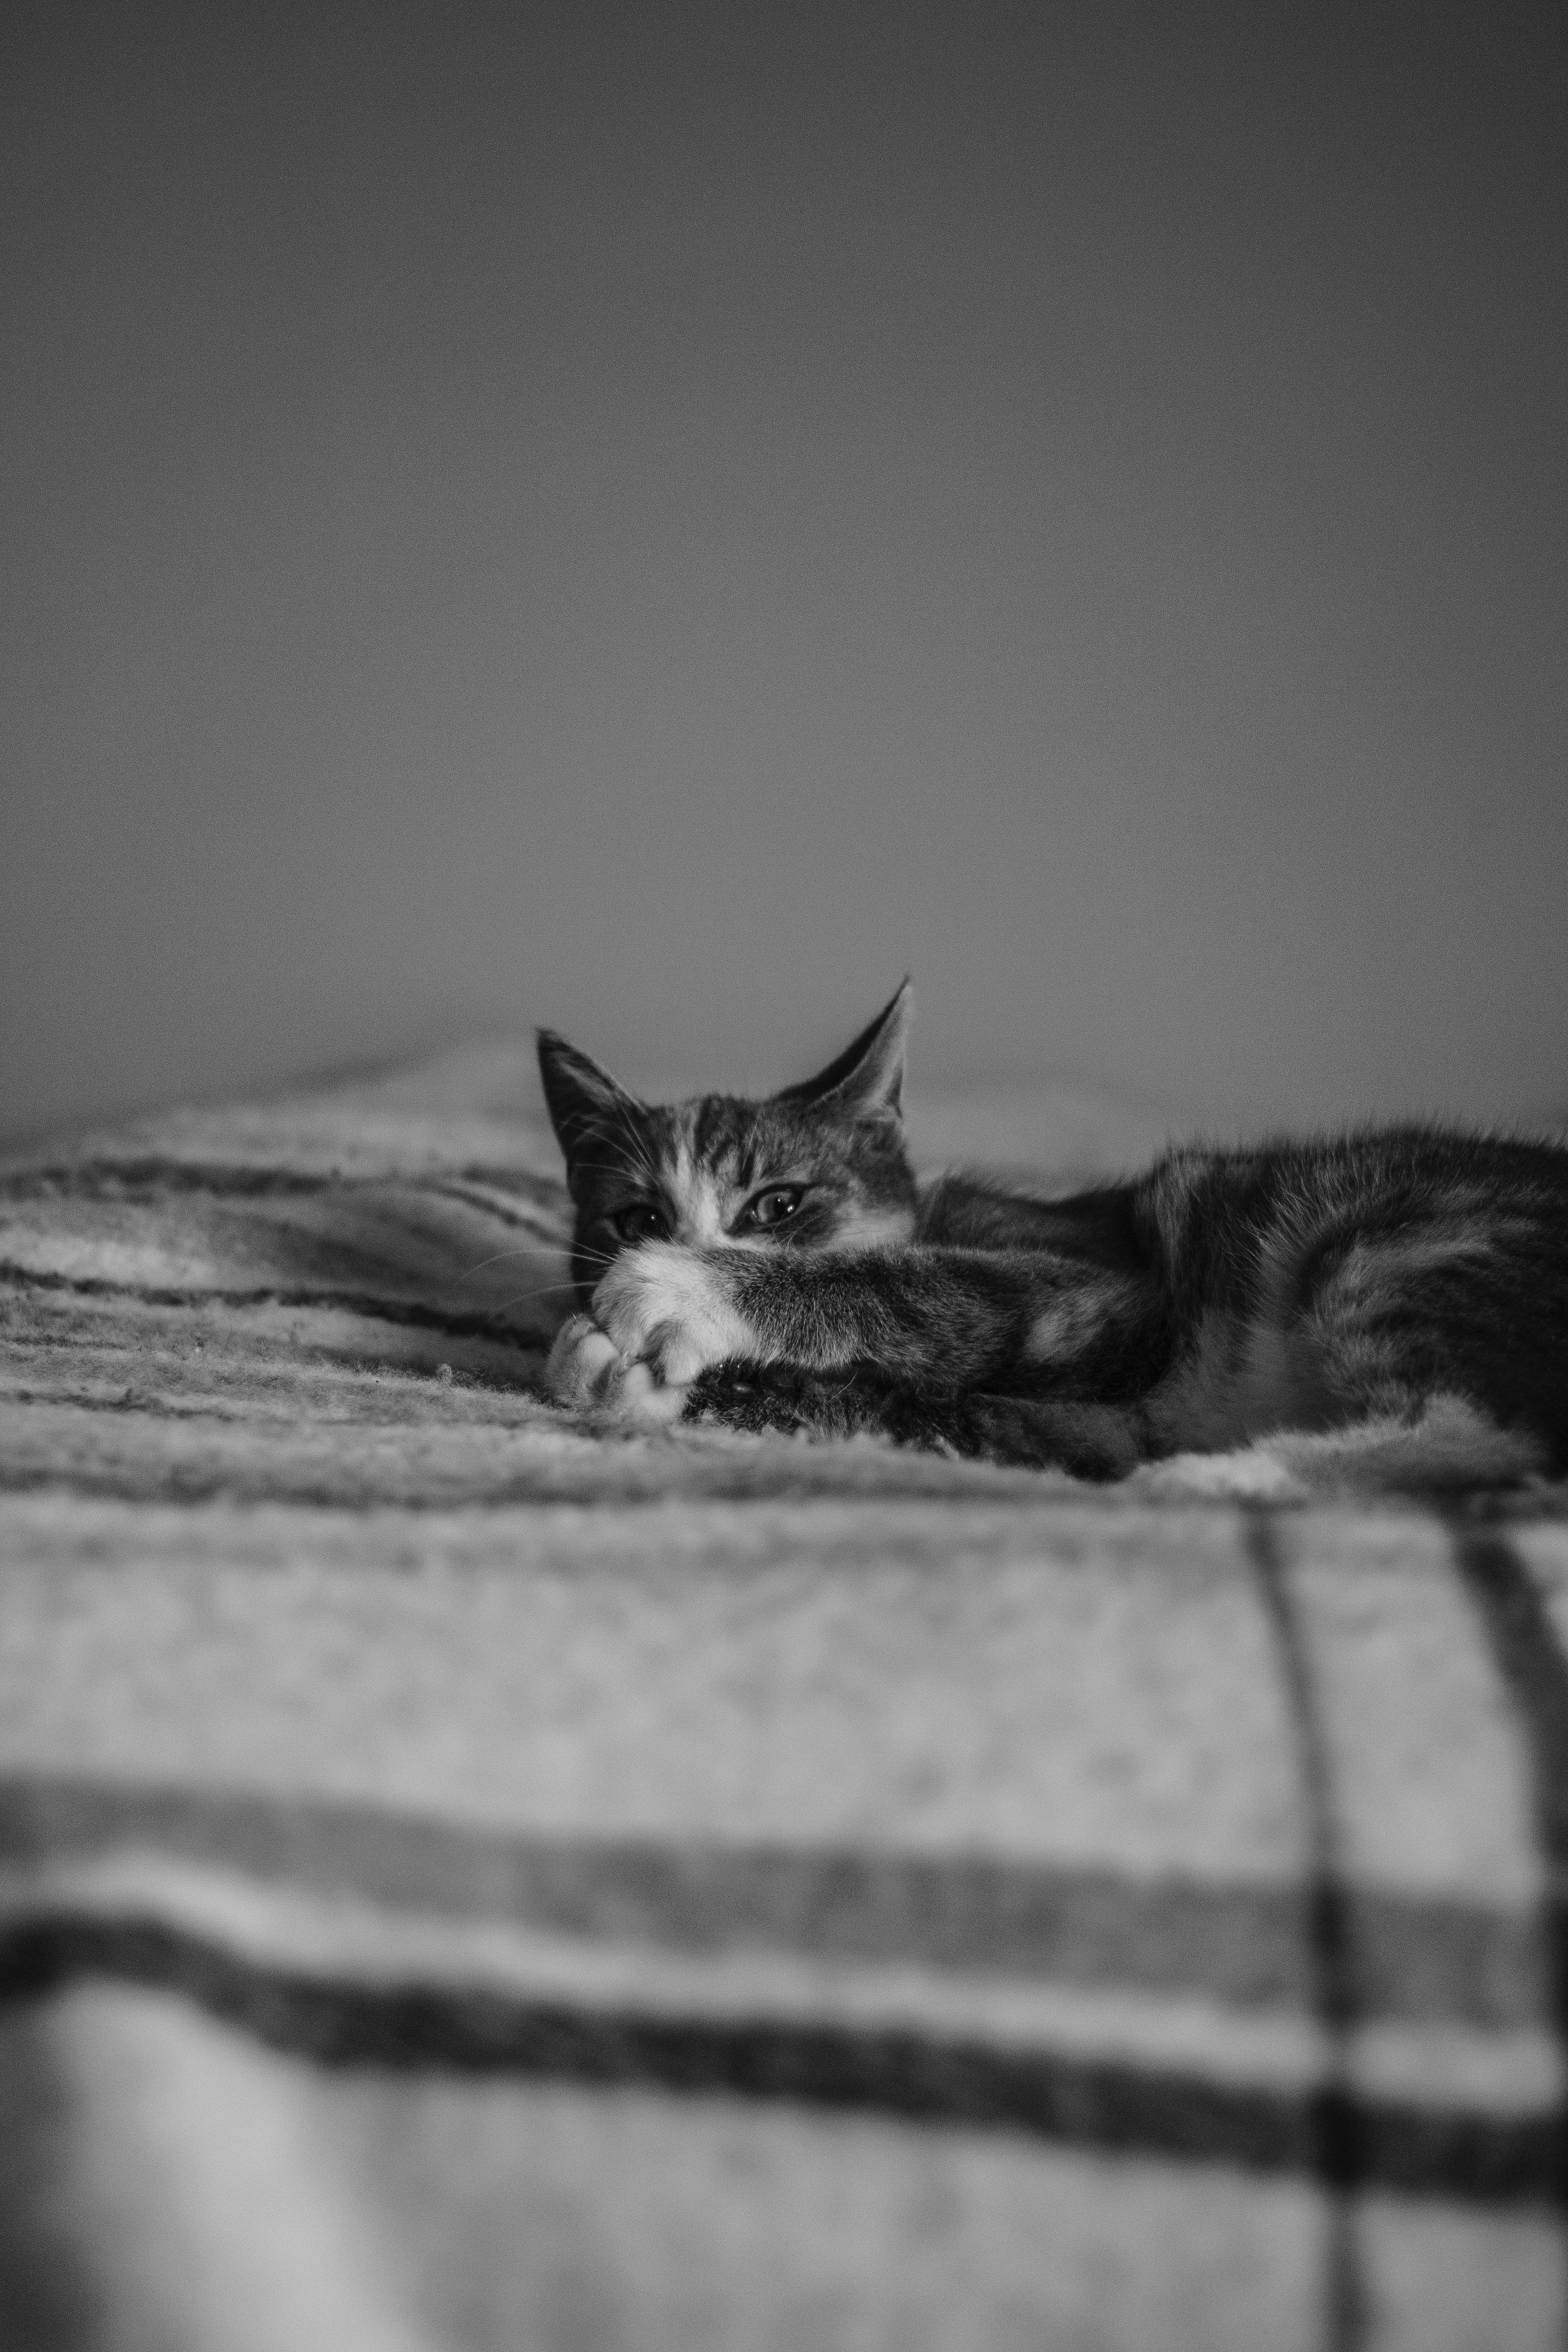
black and white, white, kitten, cat, mammal, black, monochrome, whiskers, vertebrate, monochrome photography, small to medium sized cats, cat like mammal